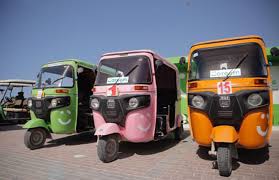
Vehicle type: Auto Rickshaws